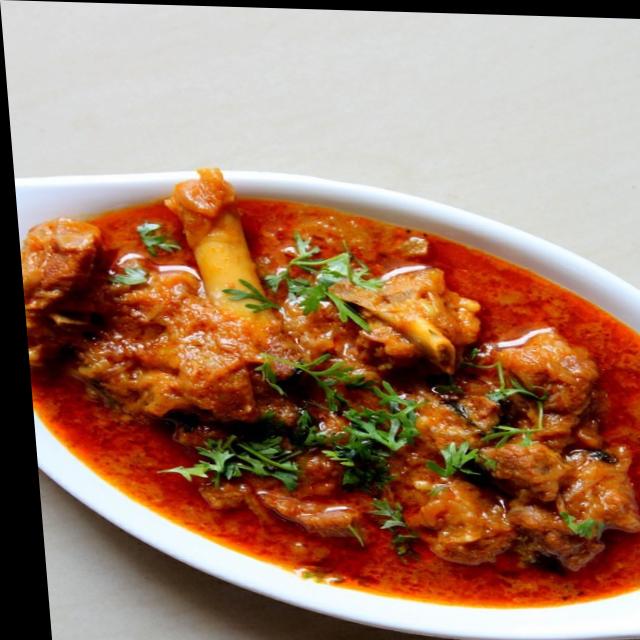
Dish: mutton_curry